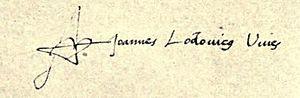
Juan Luis Vives, né à Valence le 6 mars 1492, mort à Bruges, le 6 mai 1540, est un théologien, un philosophe et un pédagogue. Juif converti au catholicisme, il livra des réflexions neuves sur l'organisation de la société et fut un des grands représentants de l’humanisme chrétien nordique, porté par une morale de l'action concrète à la politique.